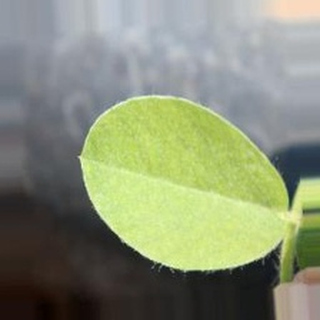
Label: healthy_groundnut